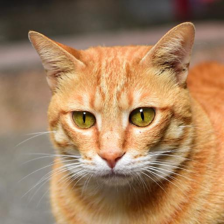
Label: animals